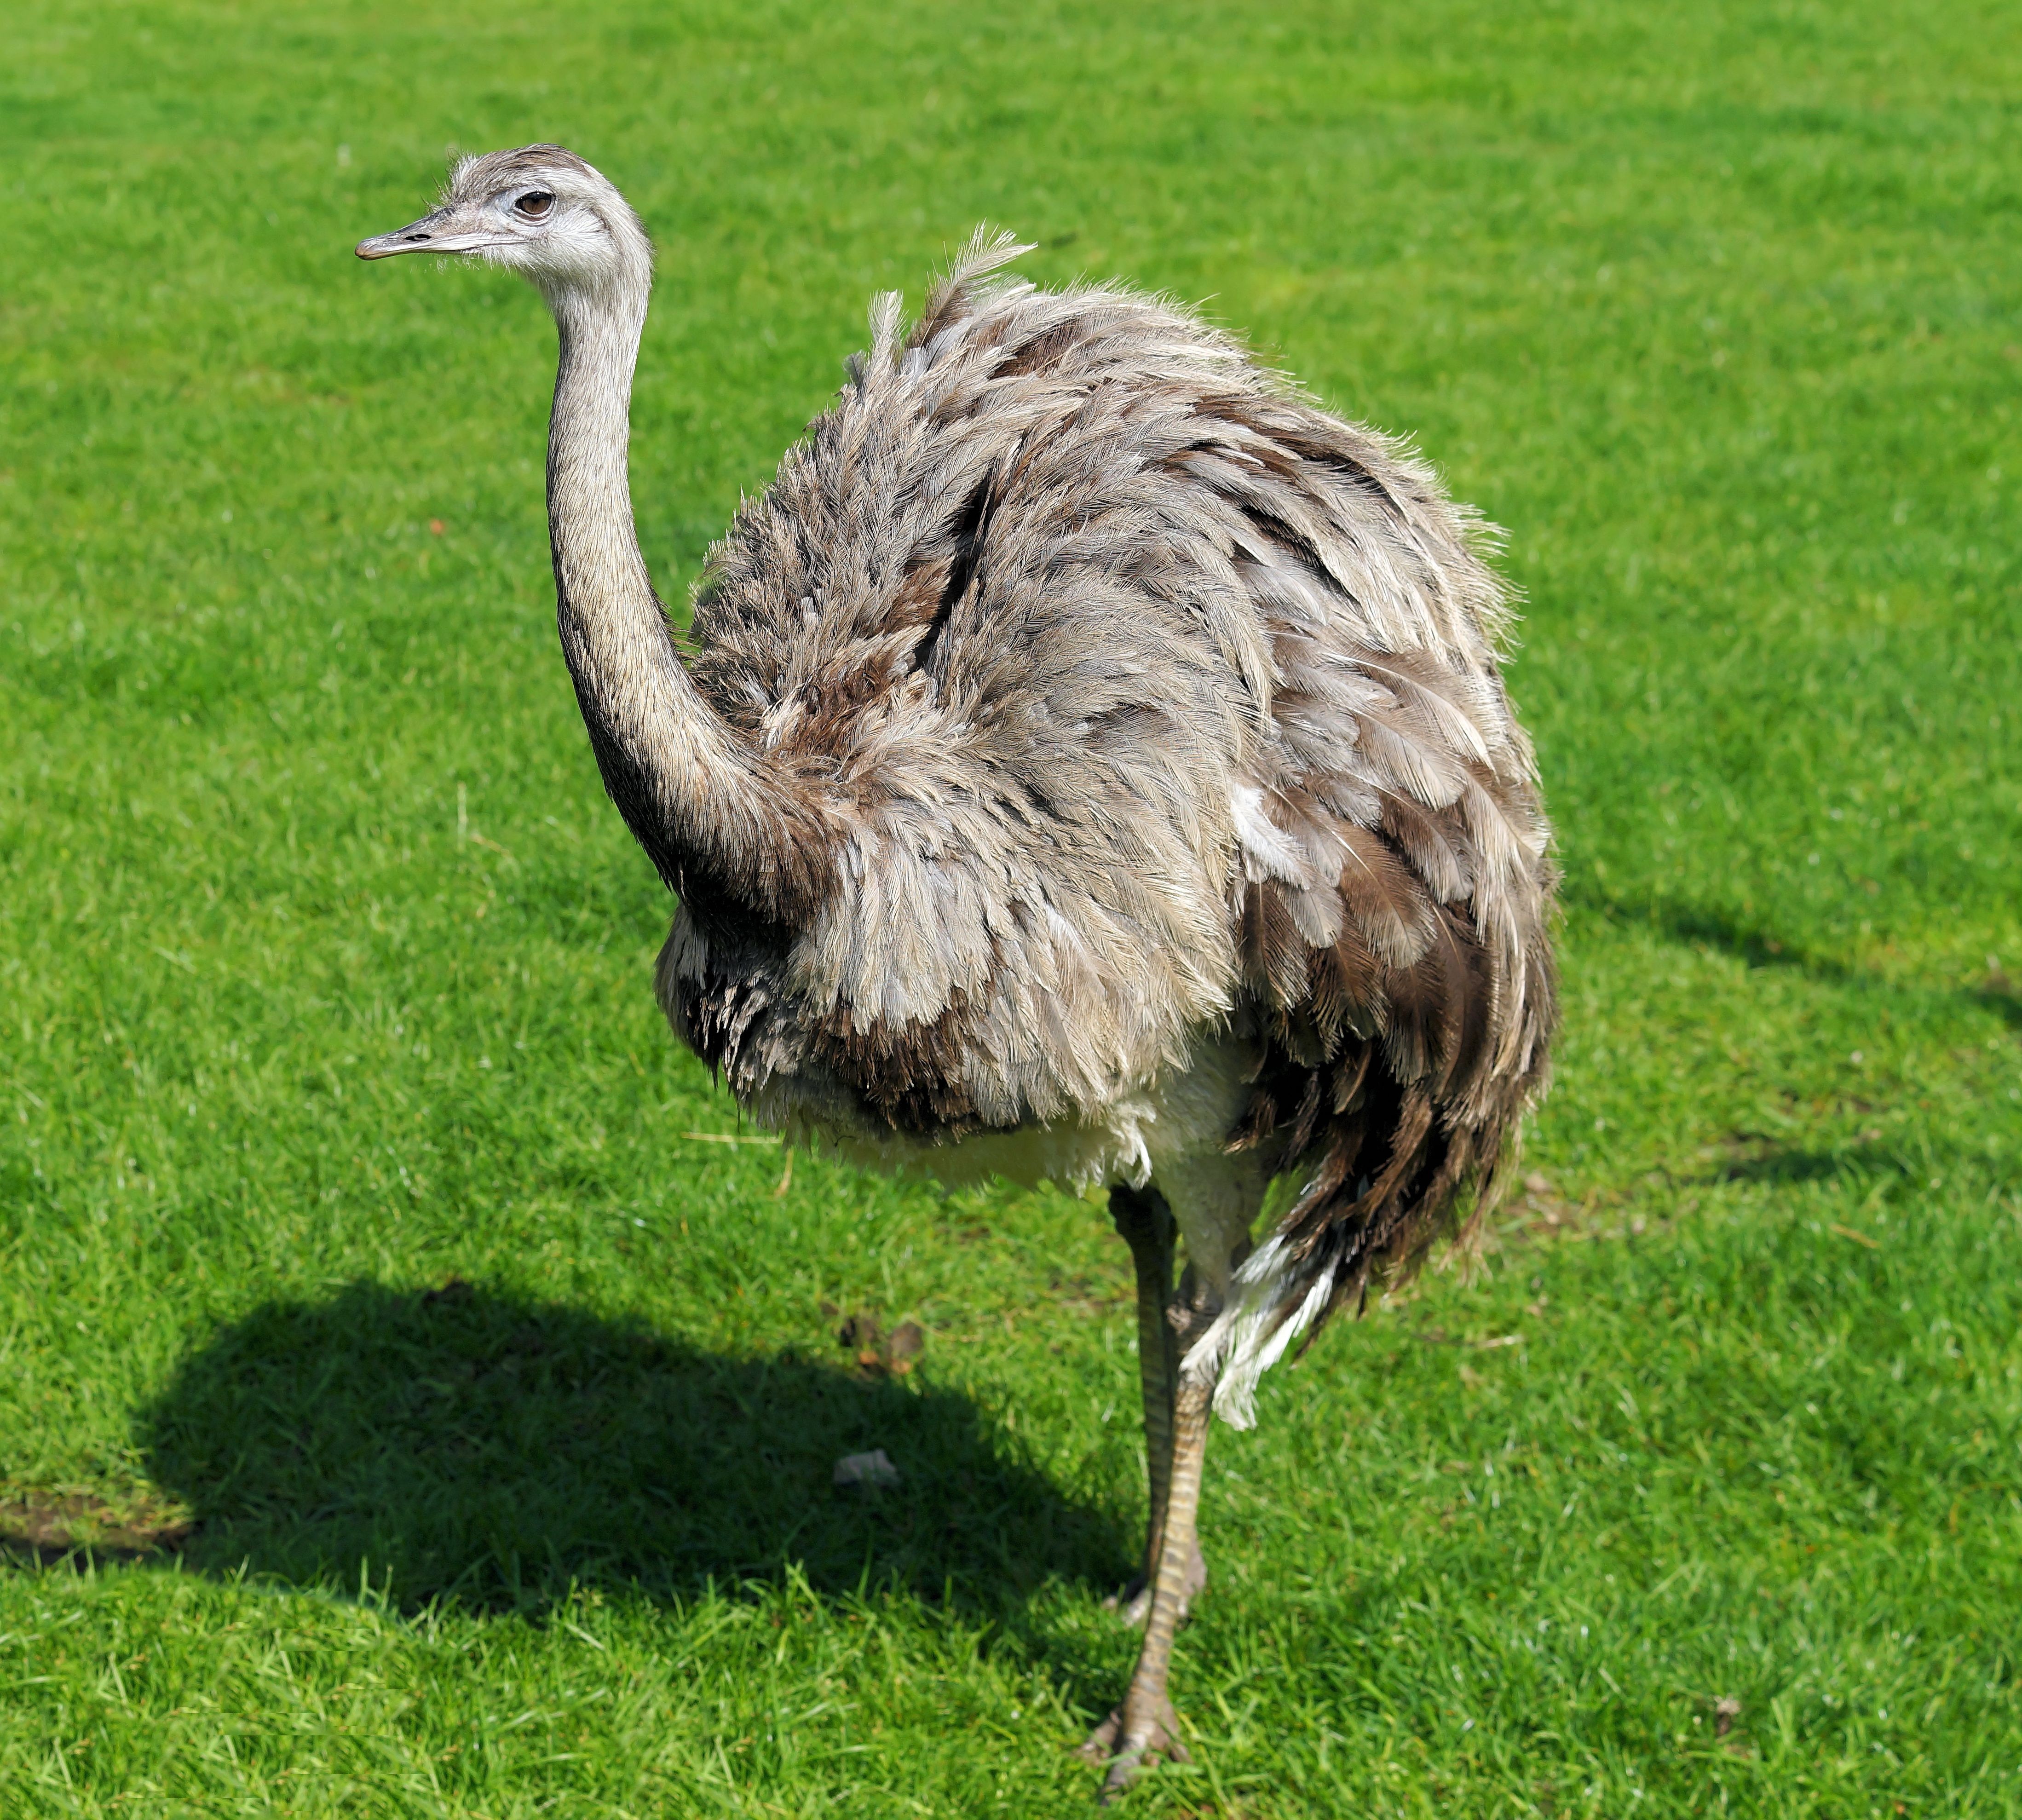
bird, wildlife, beak, ostrich, close, feather, fauna, plumage, emu, head, vertebrate, bill, ratite, rhea bird, flightless bird, big bird, flightless, flightless laufvogel, casuariiformes, bird eyes